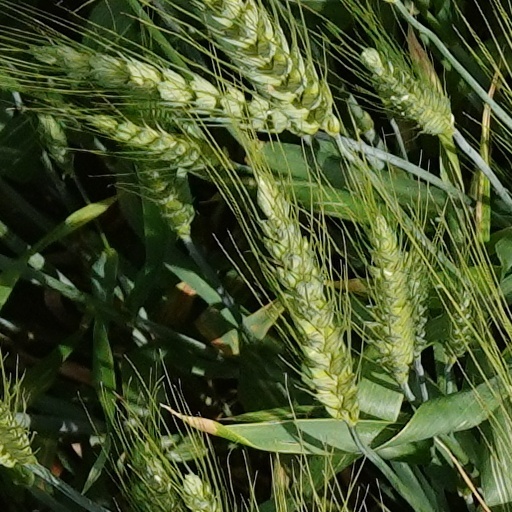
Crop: wheat